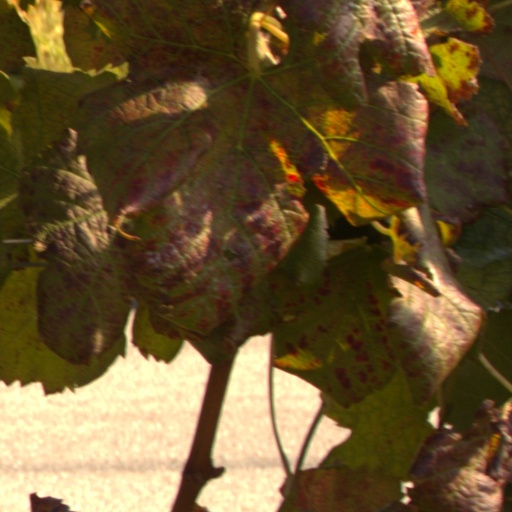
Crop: grape